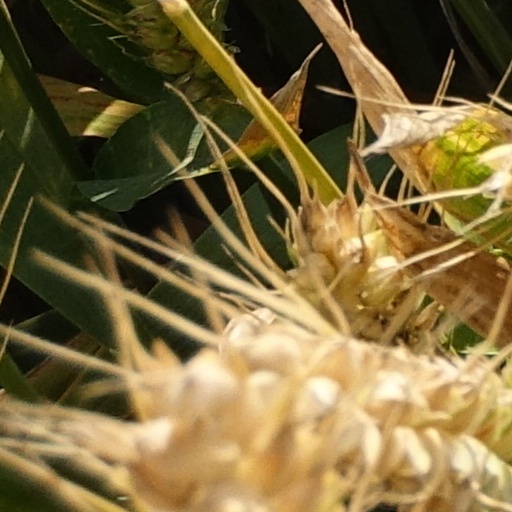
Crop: wheat